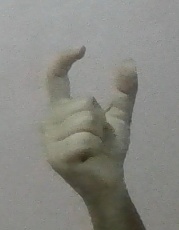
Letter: nun